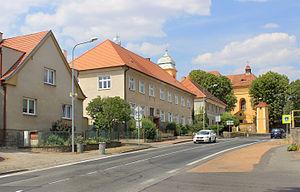
Chválenice est une commune du district de Plzeň-Ville, dans la région de Plzeň, en République tchèque. Sa population s'élevait à 727 habitants en 2018.